Chieri

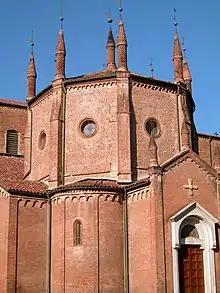
Baptistry of the Duomo of Chieri, built upon the remains of part of the Roman temple to Minerva

The Romans, over the two centuries between 400 and 200 BCE, conducted a prolonged counter-offensive to conquer all of the northern Italian peninsula, partially in response to successive invasions, starting with Gauls led by king Brennus in 391 BCE, and later the Carthaginians under the great general Hannibal Barca in 218 BCE.